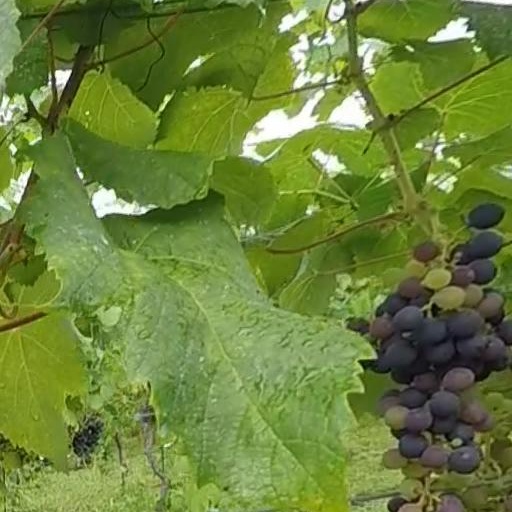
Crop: grape